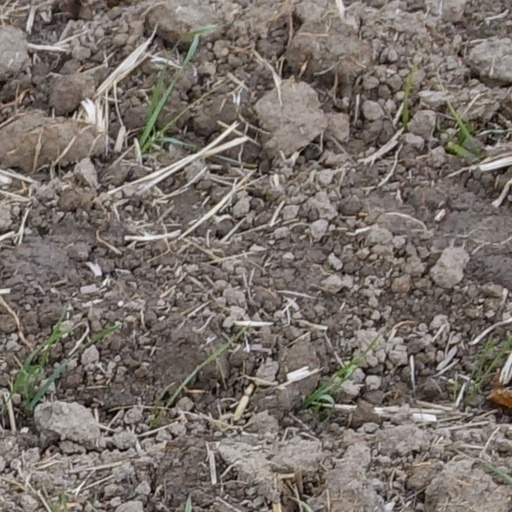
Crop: wheat